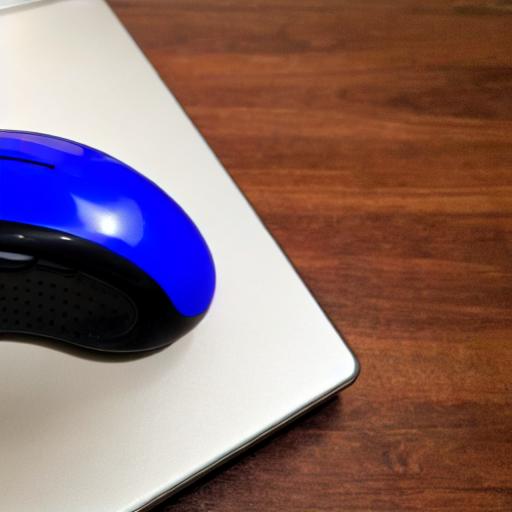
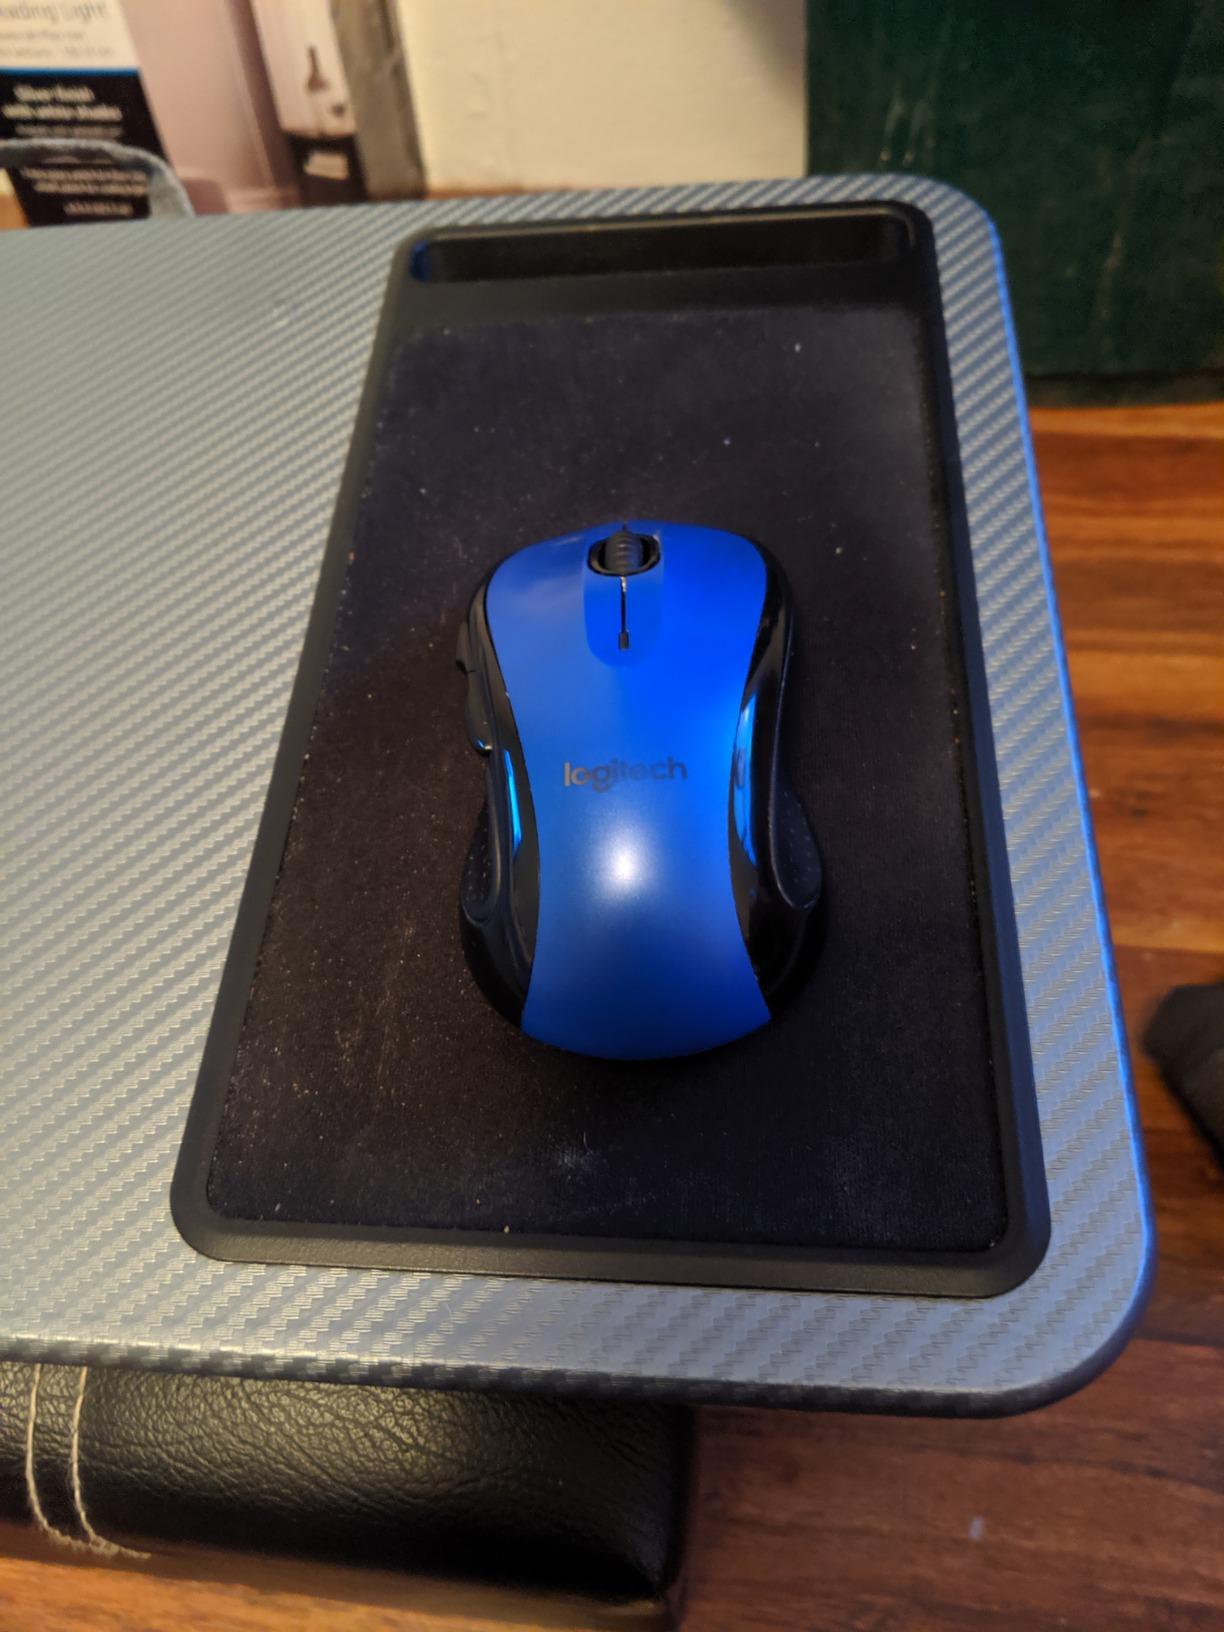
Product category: mouse
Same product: no